Empain group

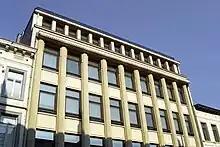
Electrorail headquarters (Art déco - Antoine Courtens - 1930–1931)

In 1930 the "Compagnies Réunies d'Électricité et de Transports" (Electrorail) was formed through a merger of the "Compagnie Générale de Railways et d'Électricité" (1904), "Compagnie Belge pour les Chemins de Fer Réunis" (1892) and the "Fédération d'Entreprises de Transports et d'Électricité" (1923).